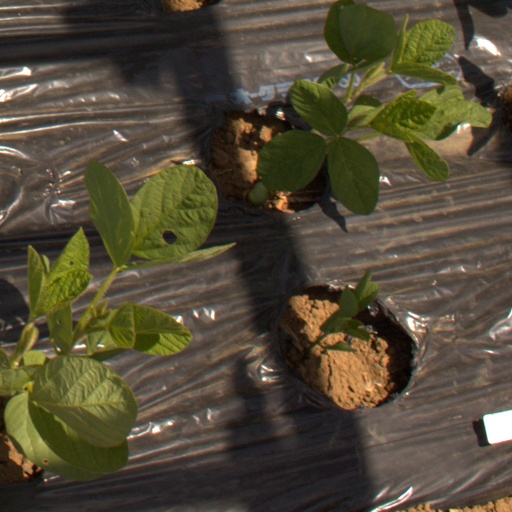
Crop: Jerusalem artichoke